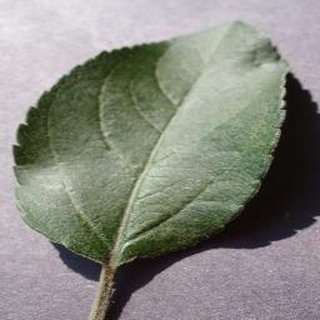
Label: healthy_apple